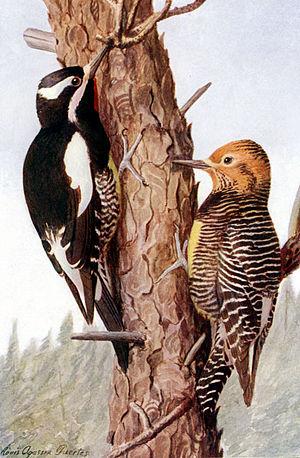
Le Pic de Williamson est une espèce de picidé d'Amérique du Nord.